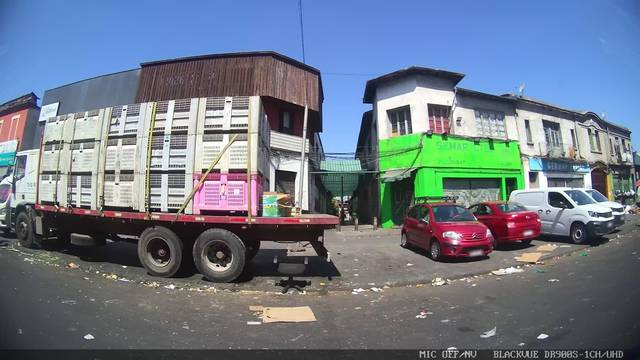
Region: Chile
Coordinates: -33.429, -70.651